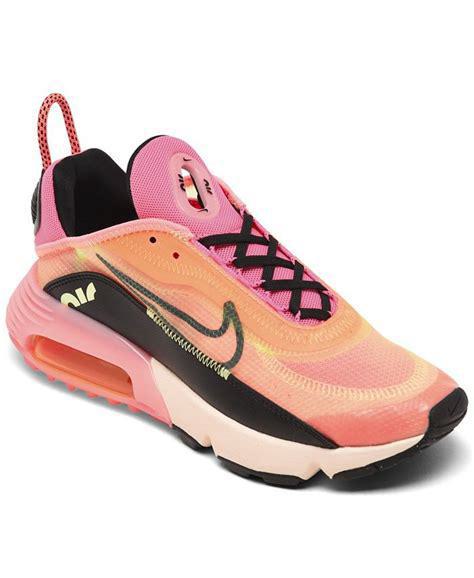
Brand: Nike
Model: Air Max 2090